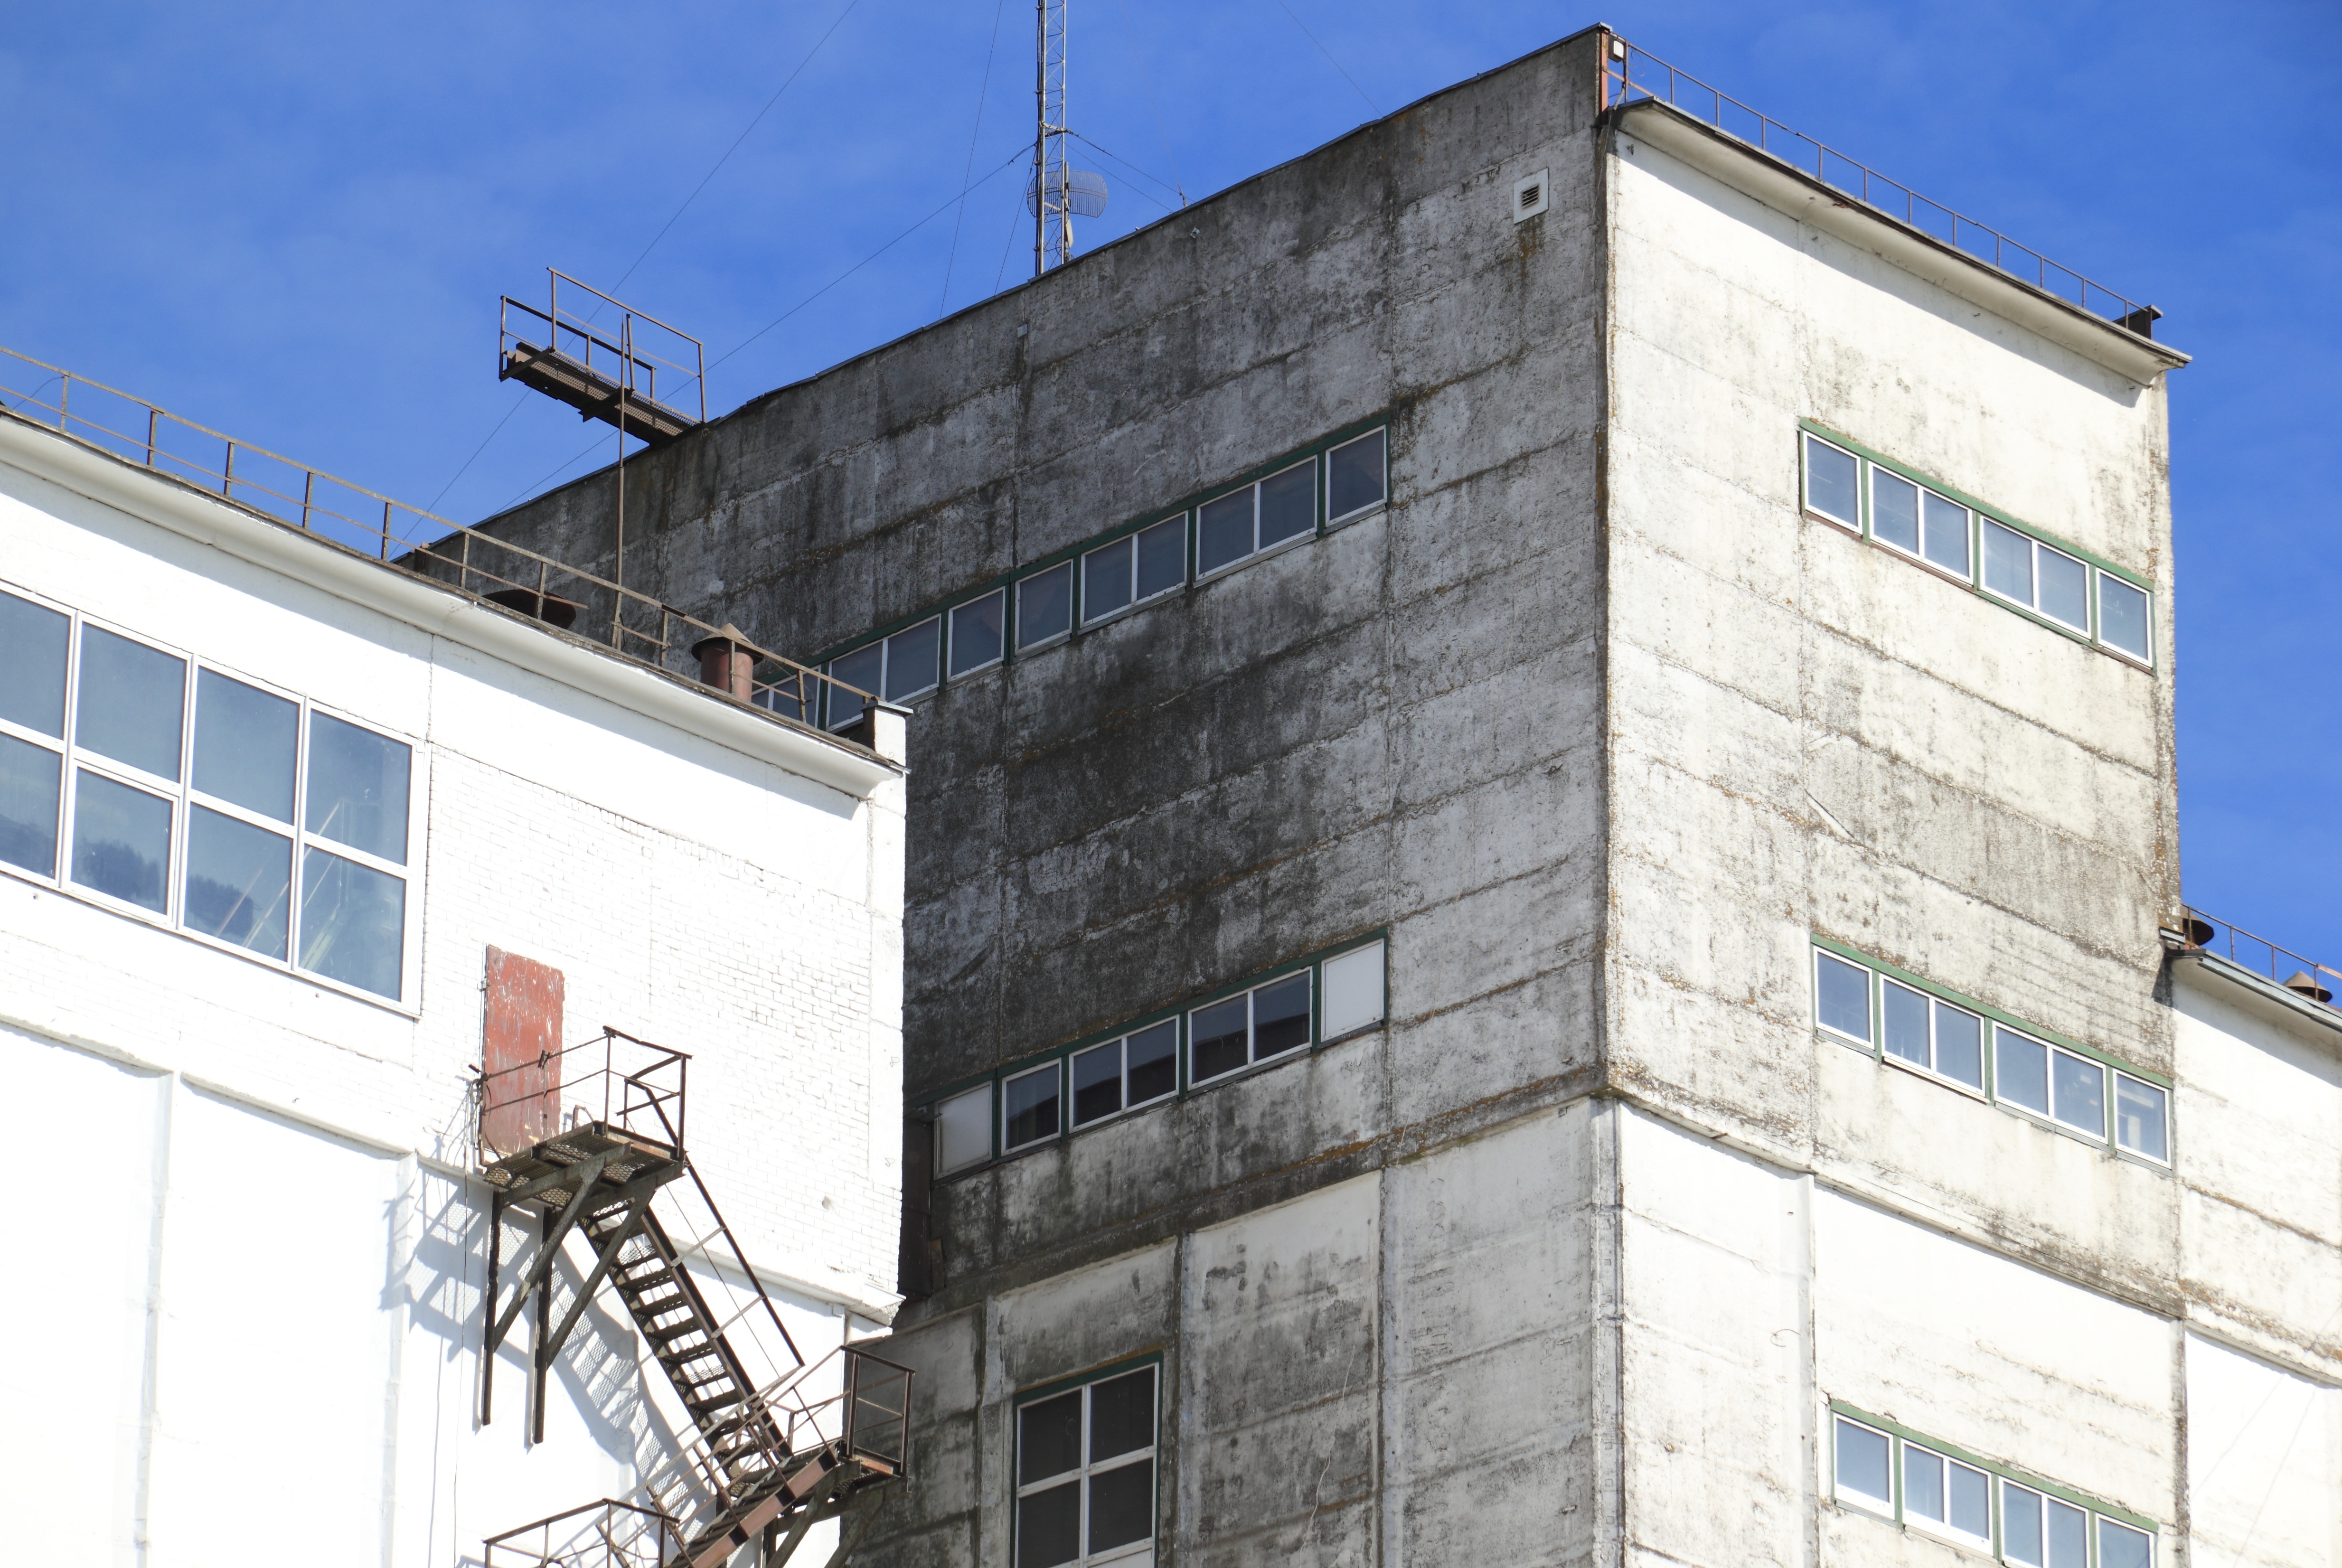
architecture, structure, building, downtown, facade, industrial, factory, industry, tower block, production, manufacture, headquarters, lithuania